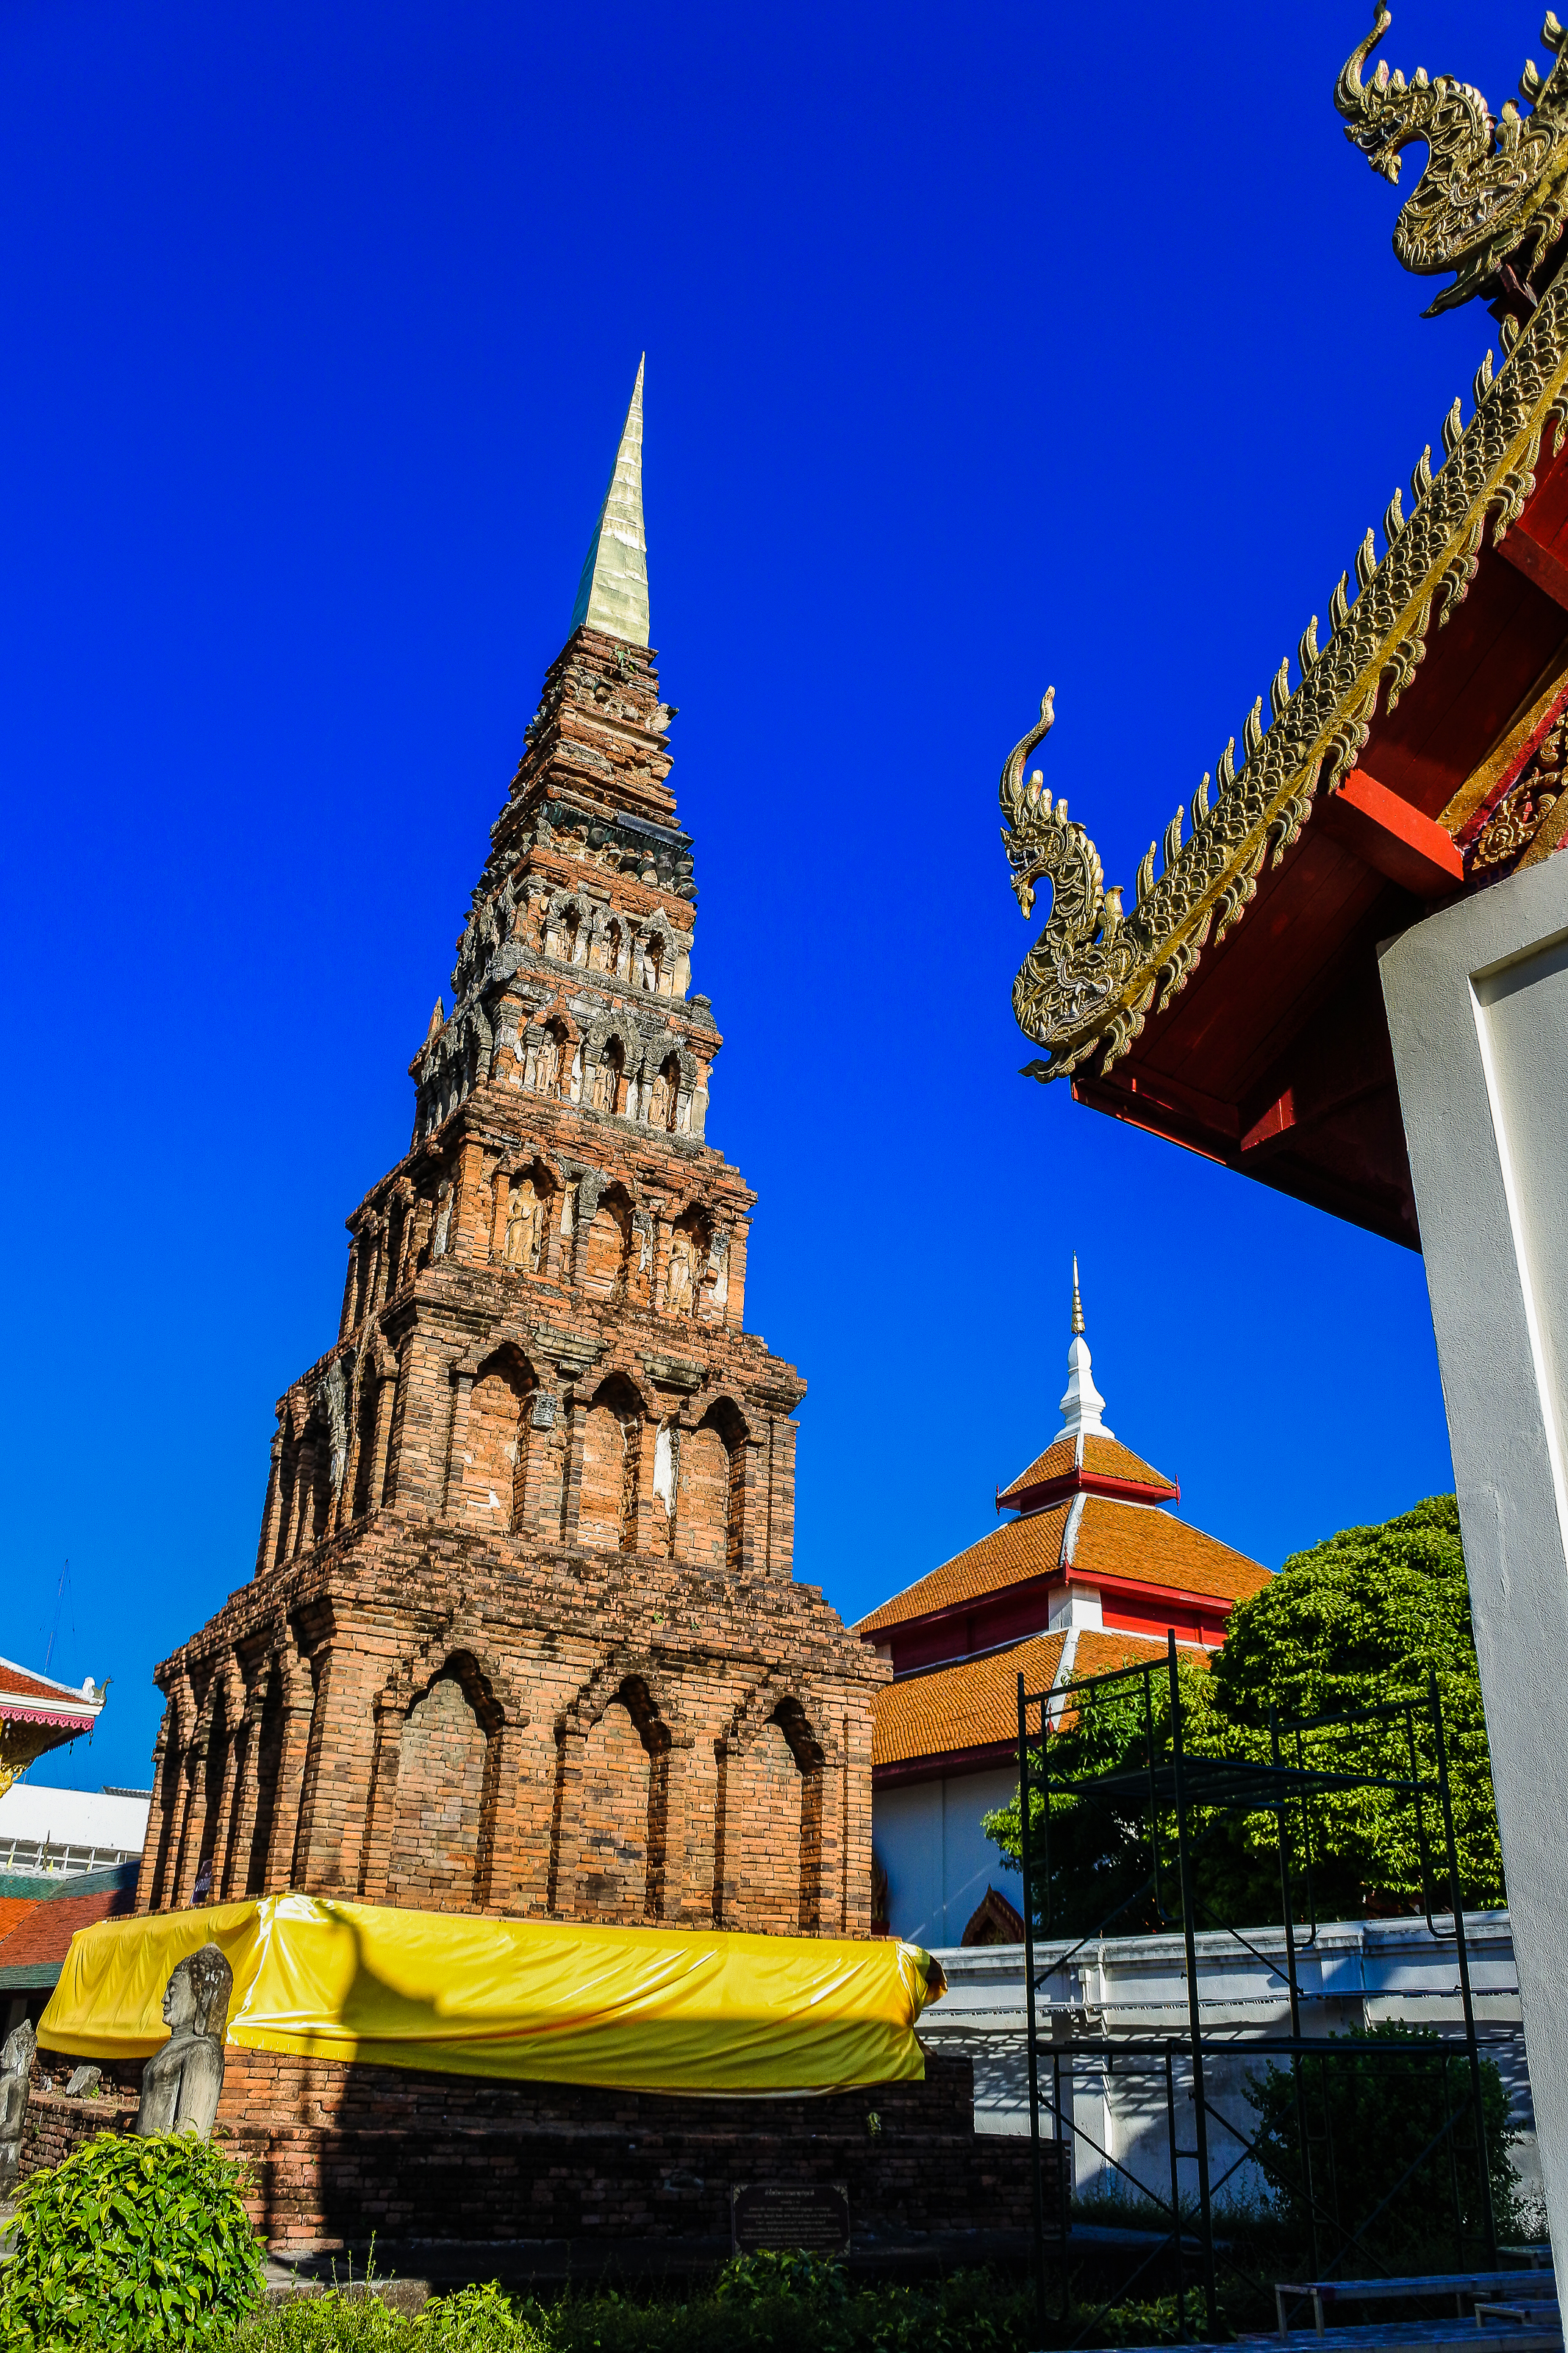
religious, hariphunchai, north, destination, haripunchai, tourism, pray, tourist, beautiful, lanna, phra, buddha, thailand, golden, landmark, sky, art, famous, holy, old, asia, asian, thai, wat, buddhism, ancient, stupa, religion, pagoda, lamphun, monastery, traditional, blue, buddhist, temple, travel, worship, place of worship, architecture, building, spire, steeple, historic site, tower, shrine, vacation, cloud, facade, tourist attraction, leisure, world, chinese architecture